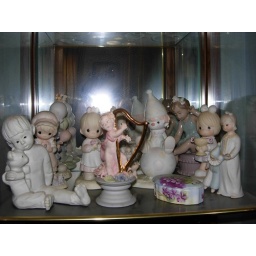
Second shelf down in living room display cabinet